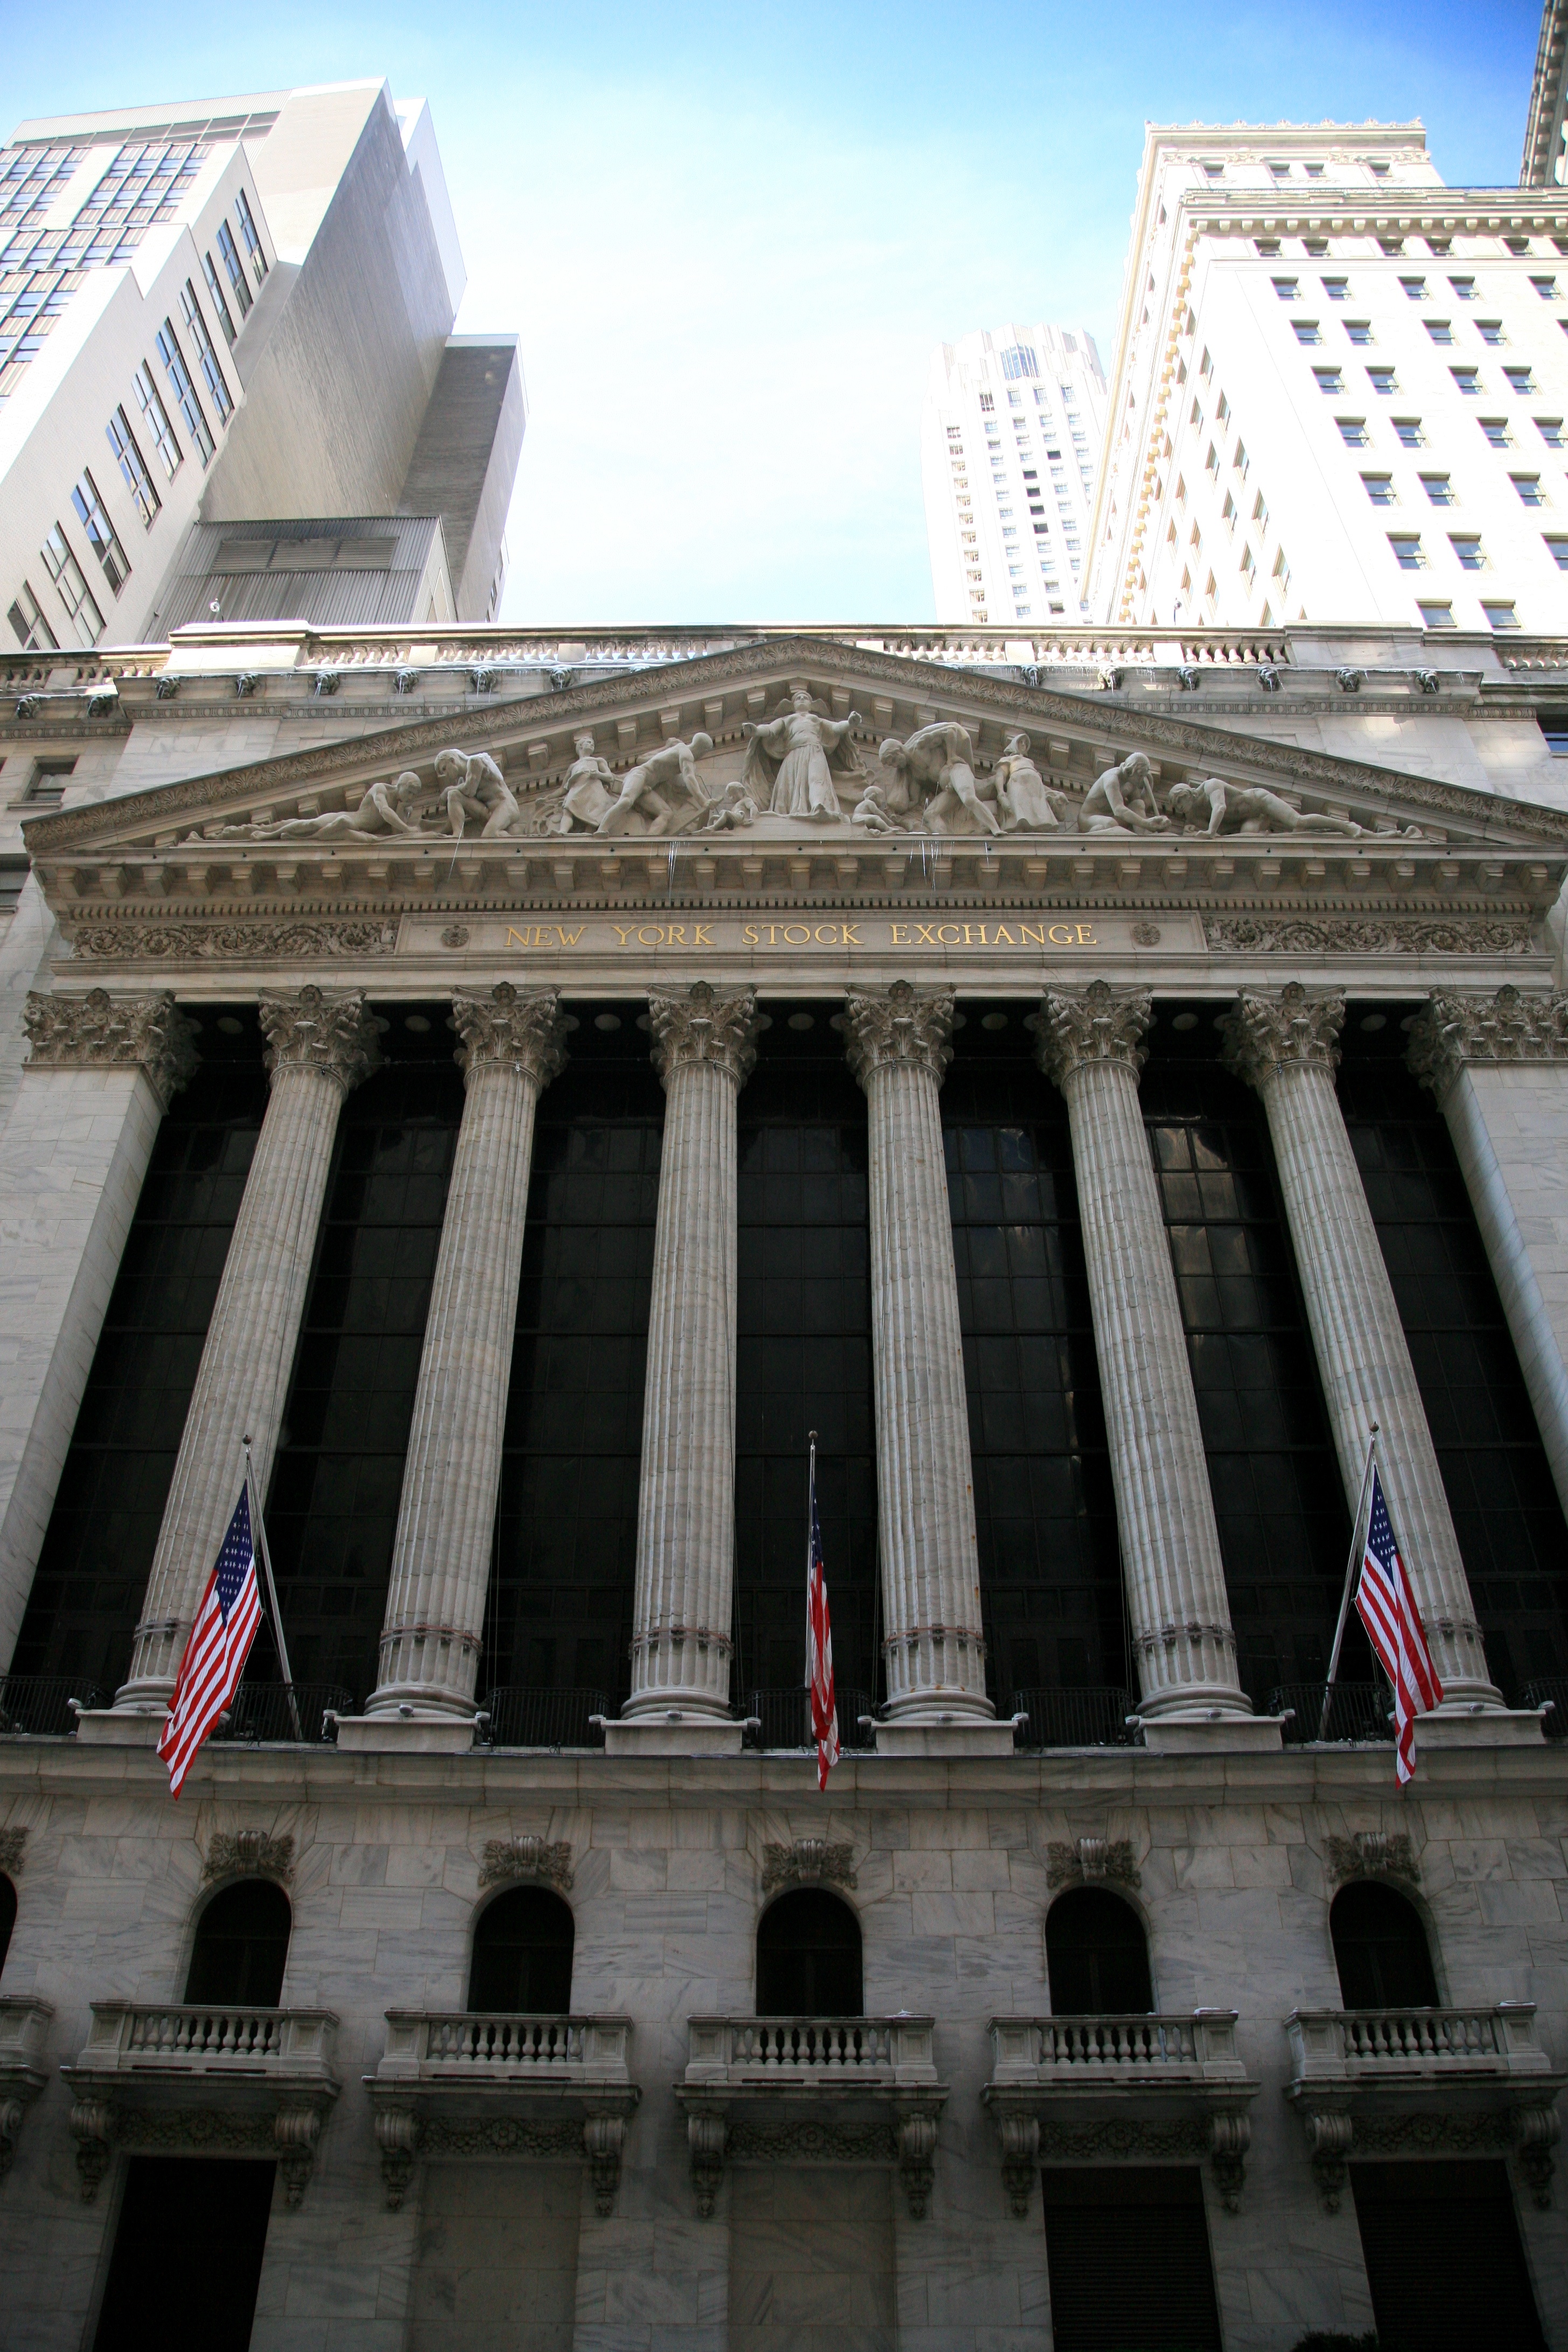
architecture, structure, city, skyscraper, manhattan, downtown, nyc, canon, landmark, facade, newyork, newyorkcity, ny, 5d, lowermanhattan, ef24105mmf4lisusm, urban area, human settlement